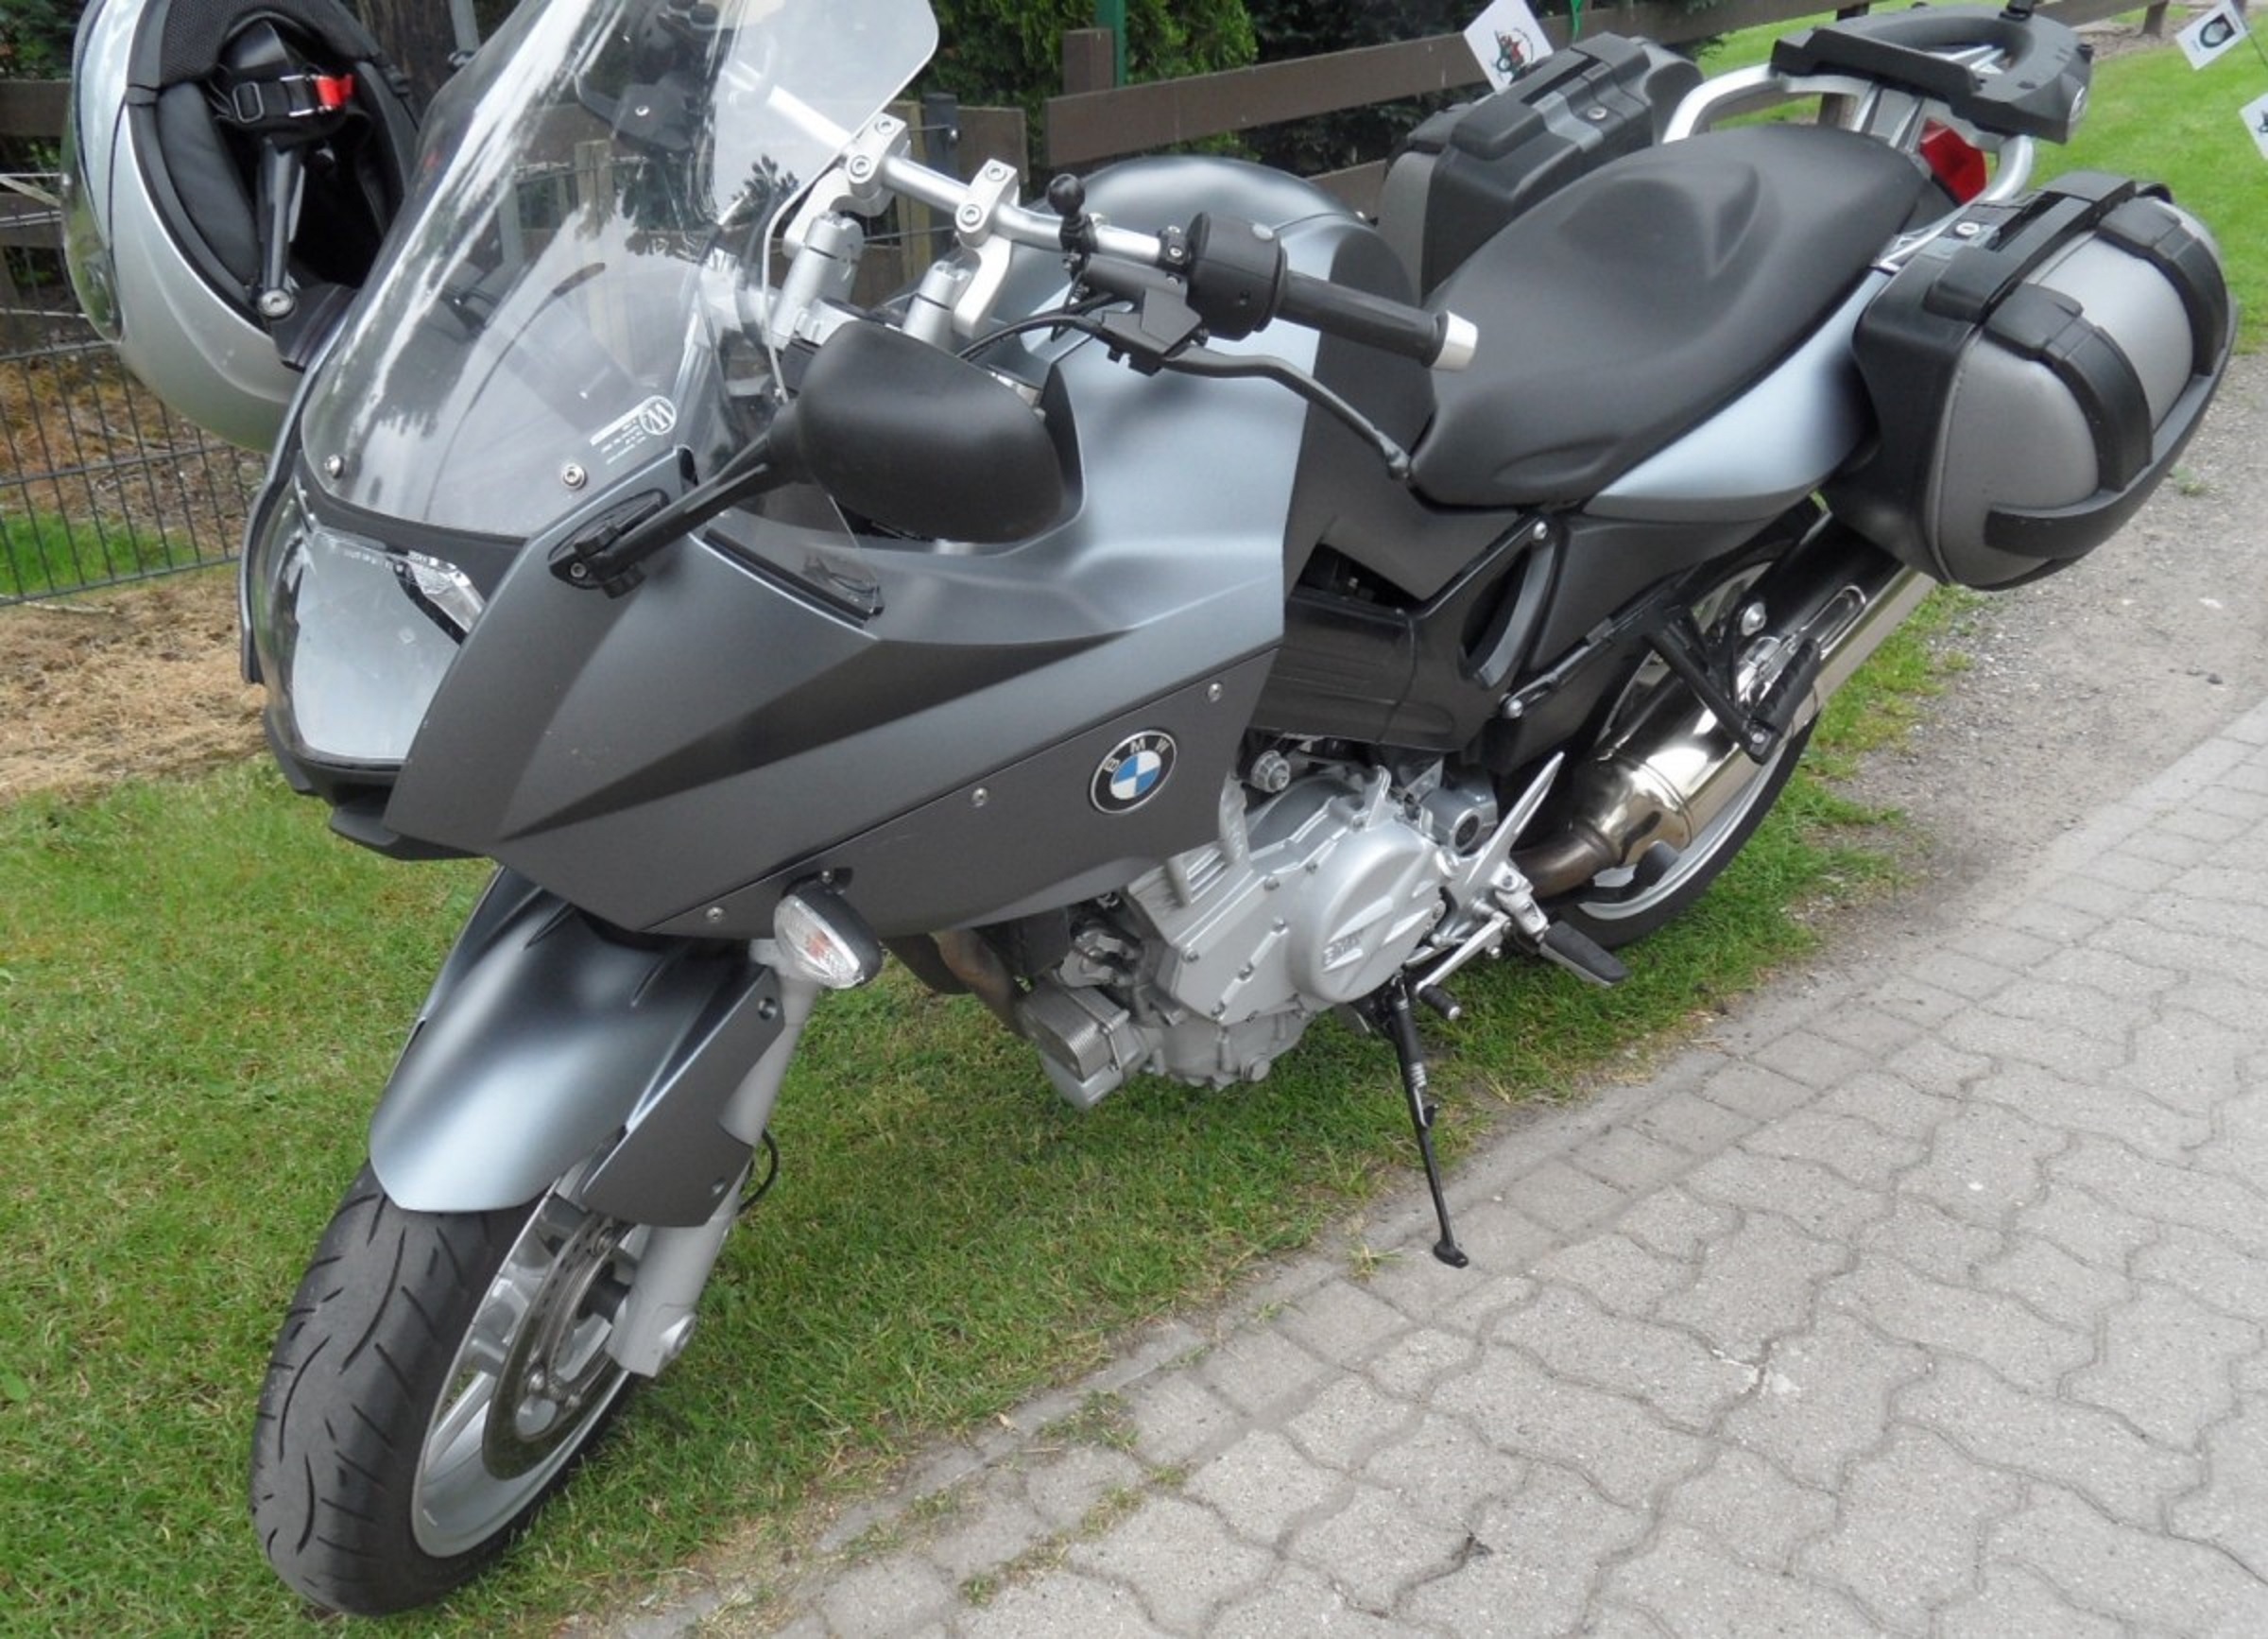
car, wheel, vehicle, motorcycle, moped, bmw, vehicles, two wheeled vehicle, cruiser, motorcycling, automobile make, automotive exterior